Pleiku Lake

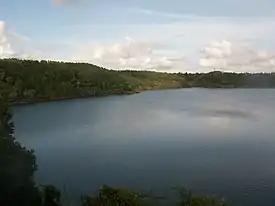
Pleiku Lake

Pleiku Lake is a freshwater lake in Biển Hồ Township, Pleiku City, Gia Lai Province, Vietnam. It is a volcanic crater lake. Due to its large area, the waves are turbulent like sea waves during the rainy season, so the Jarai people around the lake call it T'Nung, which means "sea on the mountain".